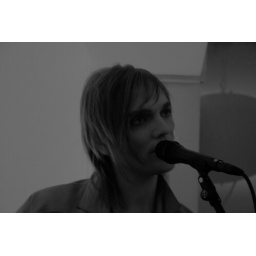
Just wanted to see how it looked in black and white